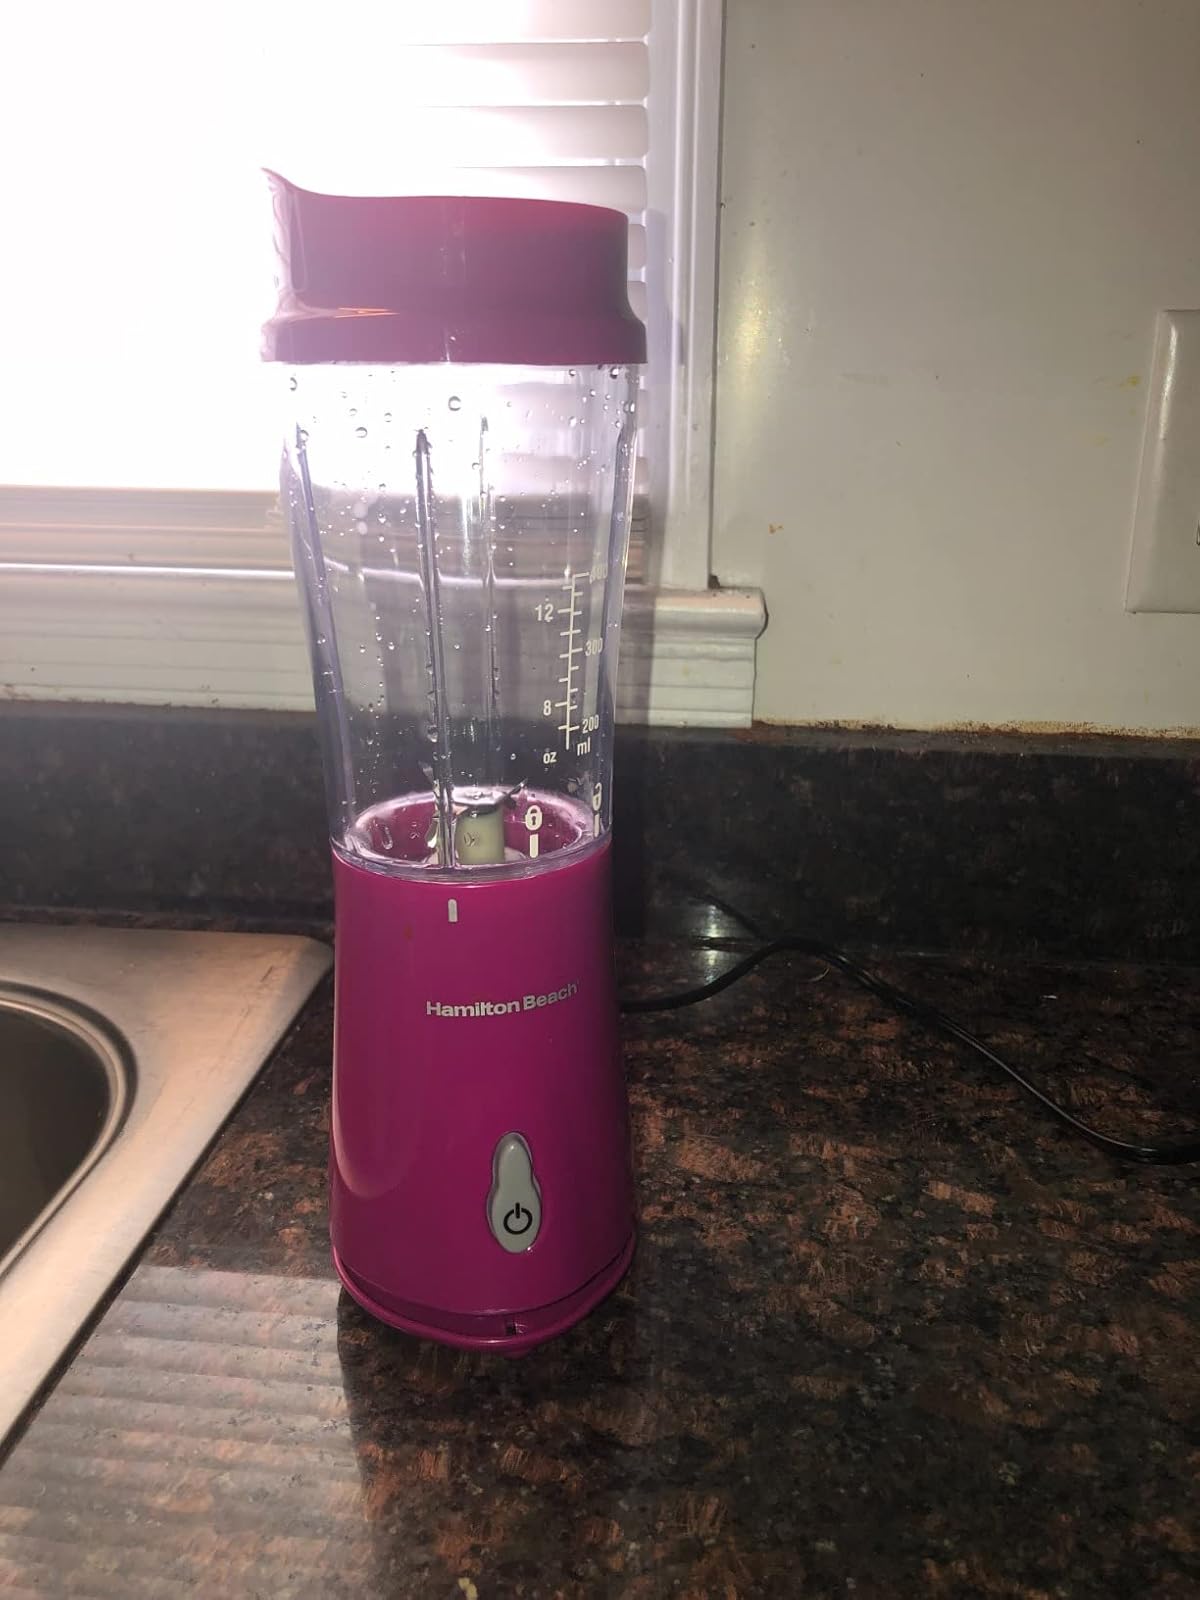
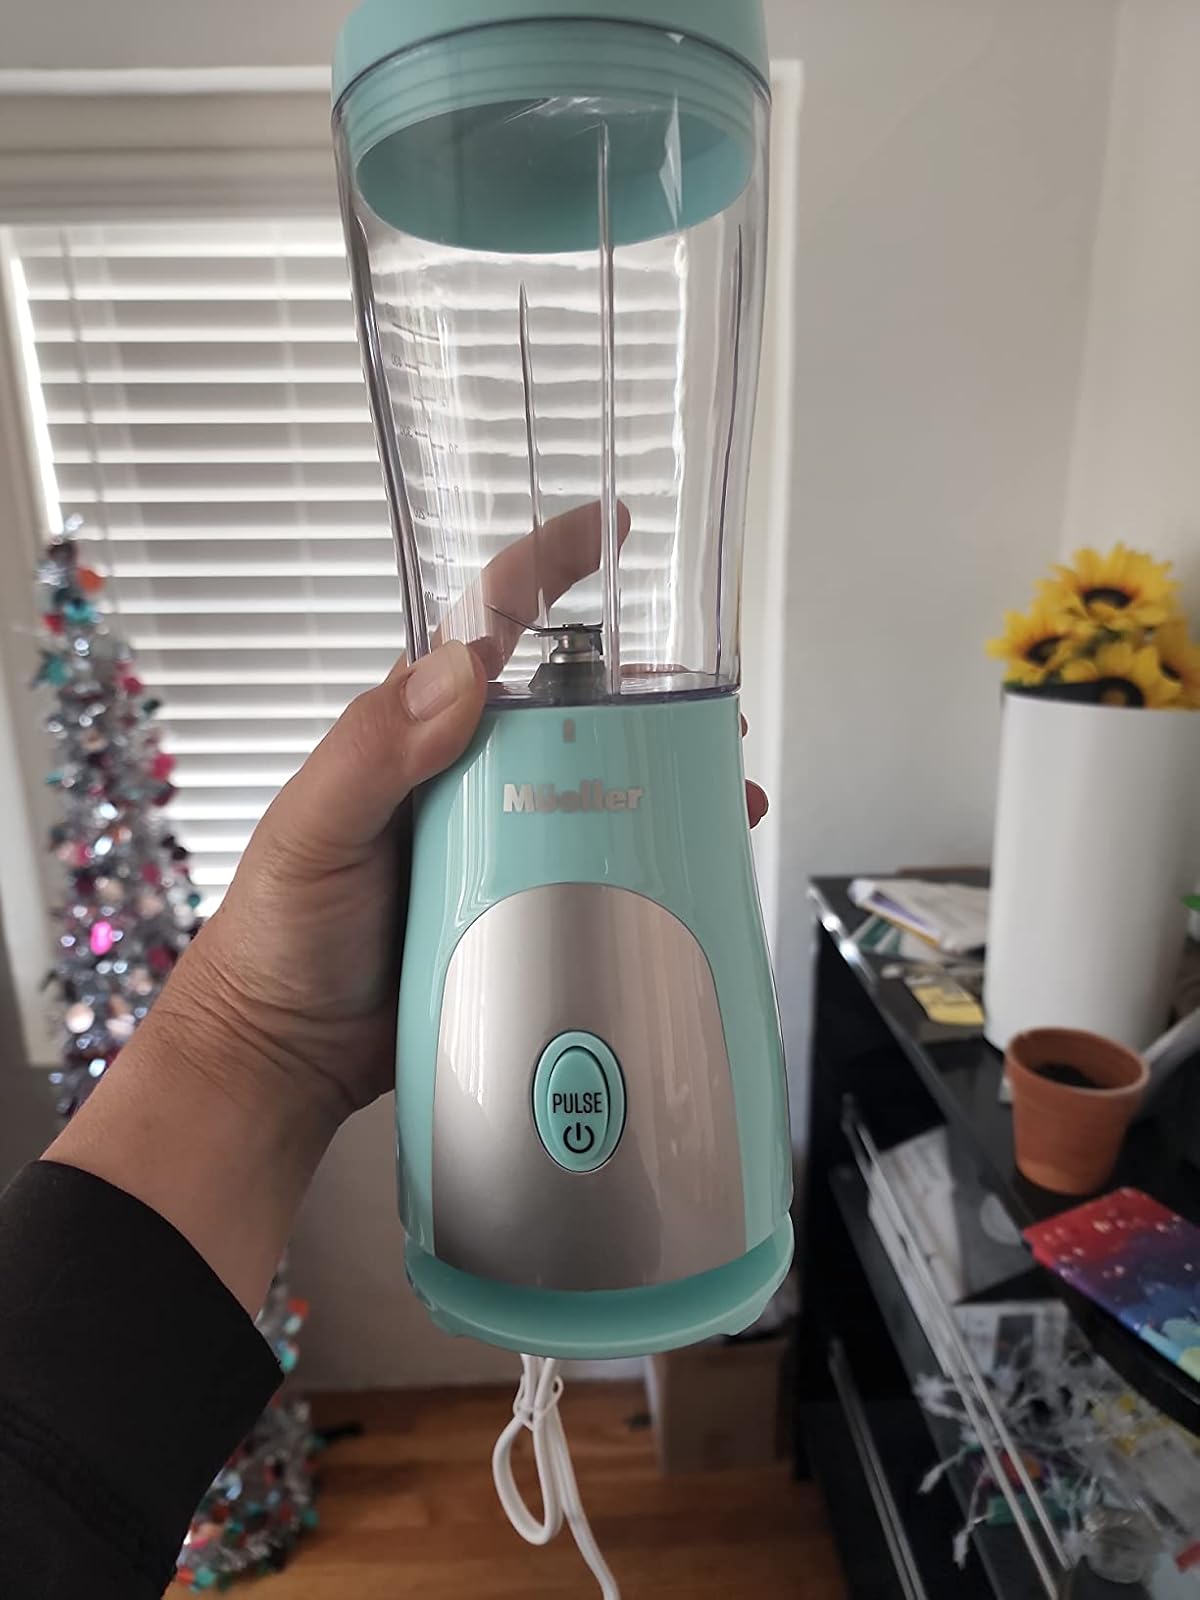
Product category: items_blender
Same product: no